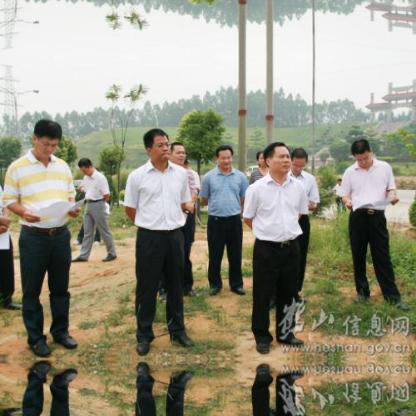
Objects in the image:
label: head
label: head
label: head
label: head
label: head
label: head
label: head
label: head
label: head